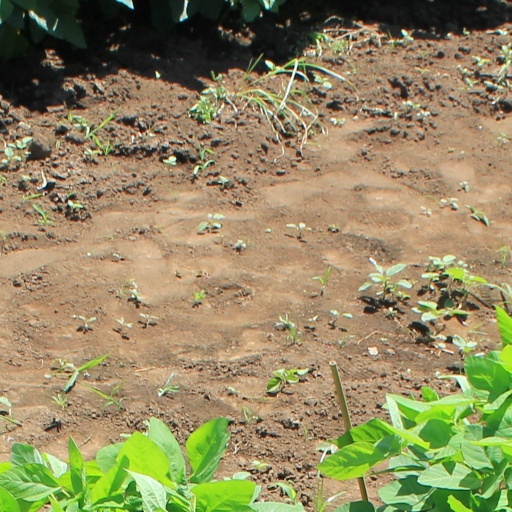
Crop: soybean